Paul Oliver

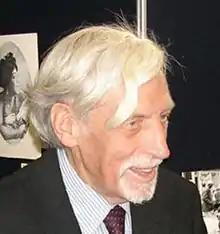
Oliver at Oxford Brookes University

Paul Hereford Oliver MBE (25 May 1927 – 15 August 2017) was an English architectural historian and writer on the blues and other forms of African-American music. He was equally distinguished in both fields, although it is likely that aficionados of one of his specialties were not aware of his expertise in the other. He wrote some of the first scholarly studies of blues music, and his commentary and research have been influential.